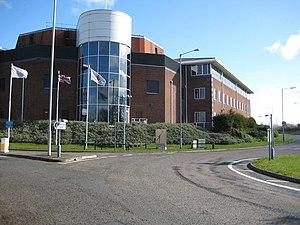
Scammell Lorries Limited fut un fabricant anglais de camions, spécialisé en particulier dans les véhicules militaires et hors route, entre 1921 et 1988.